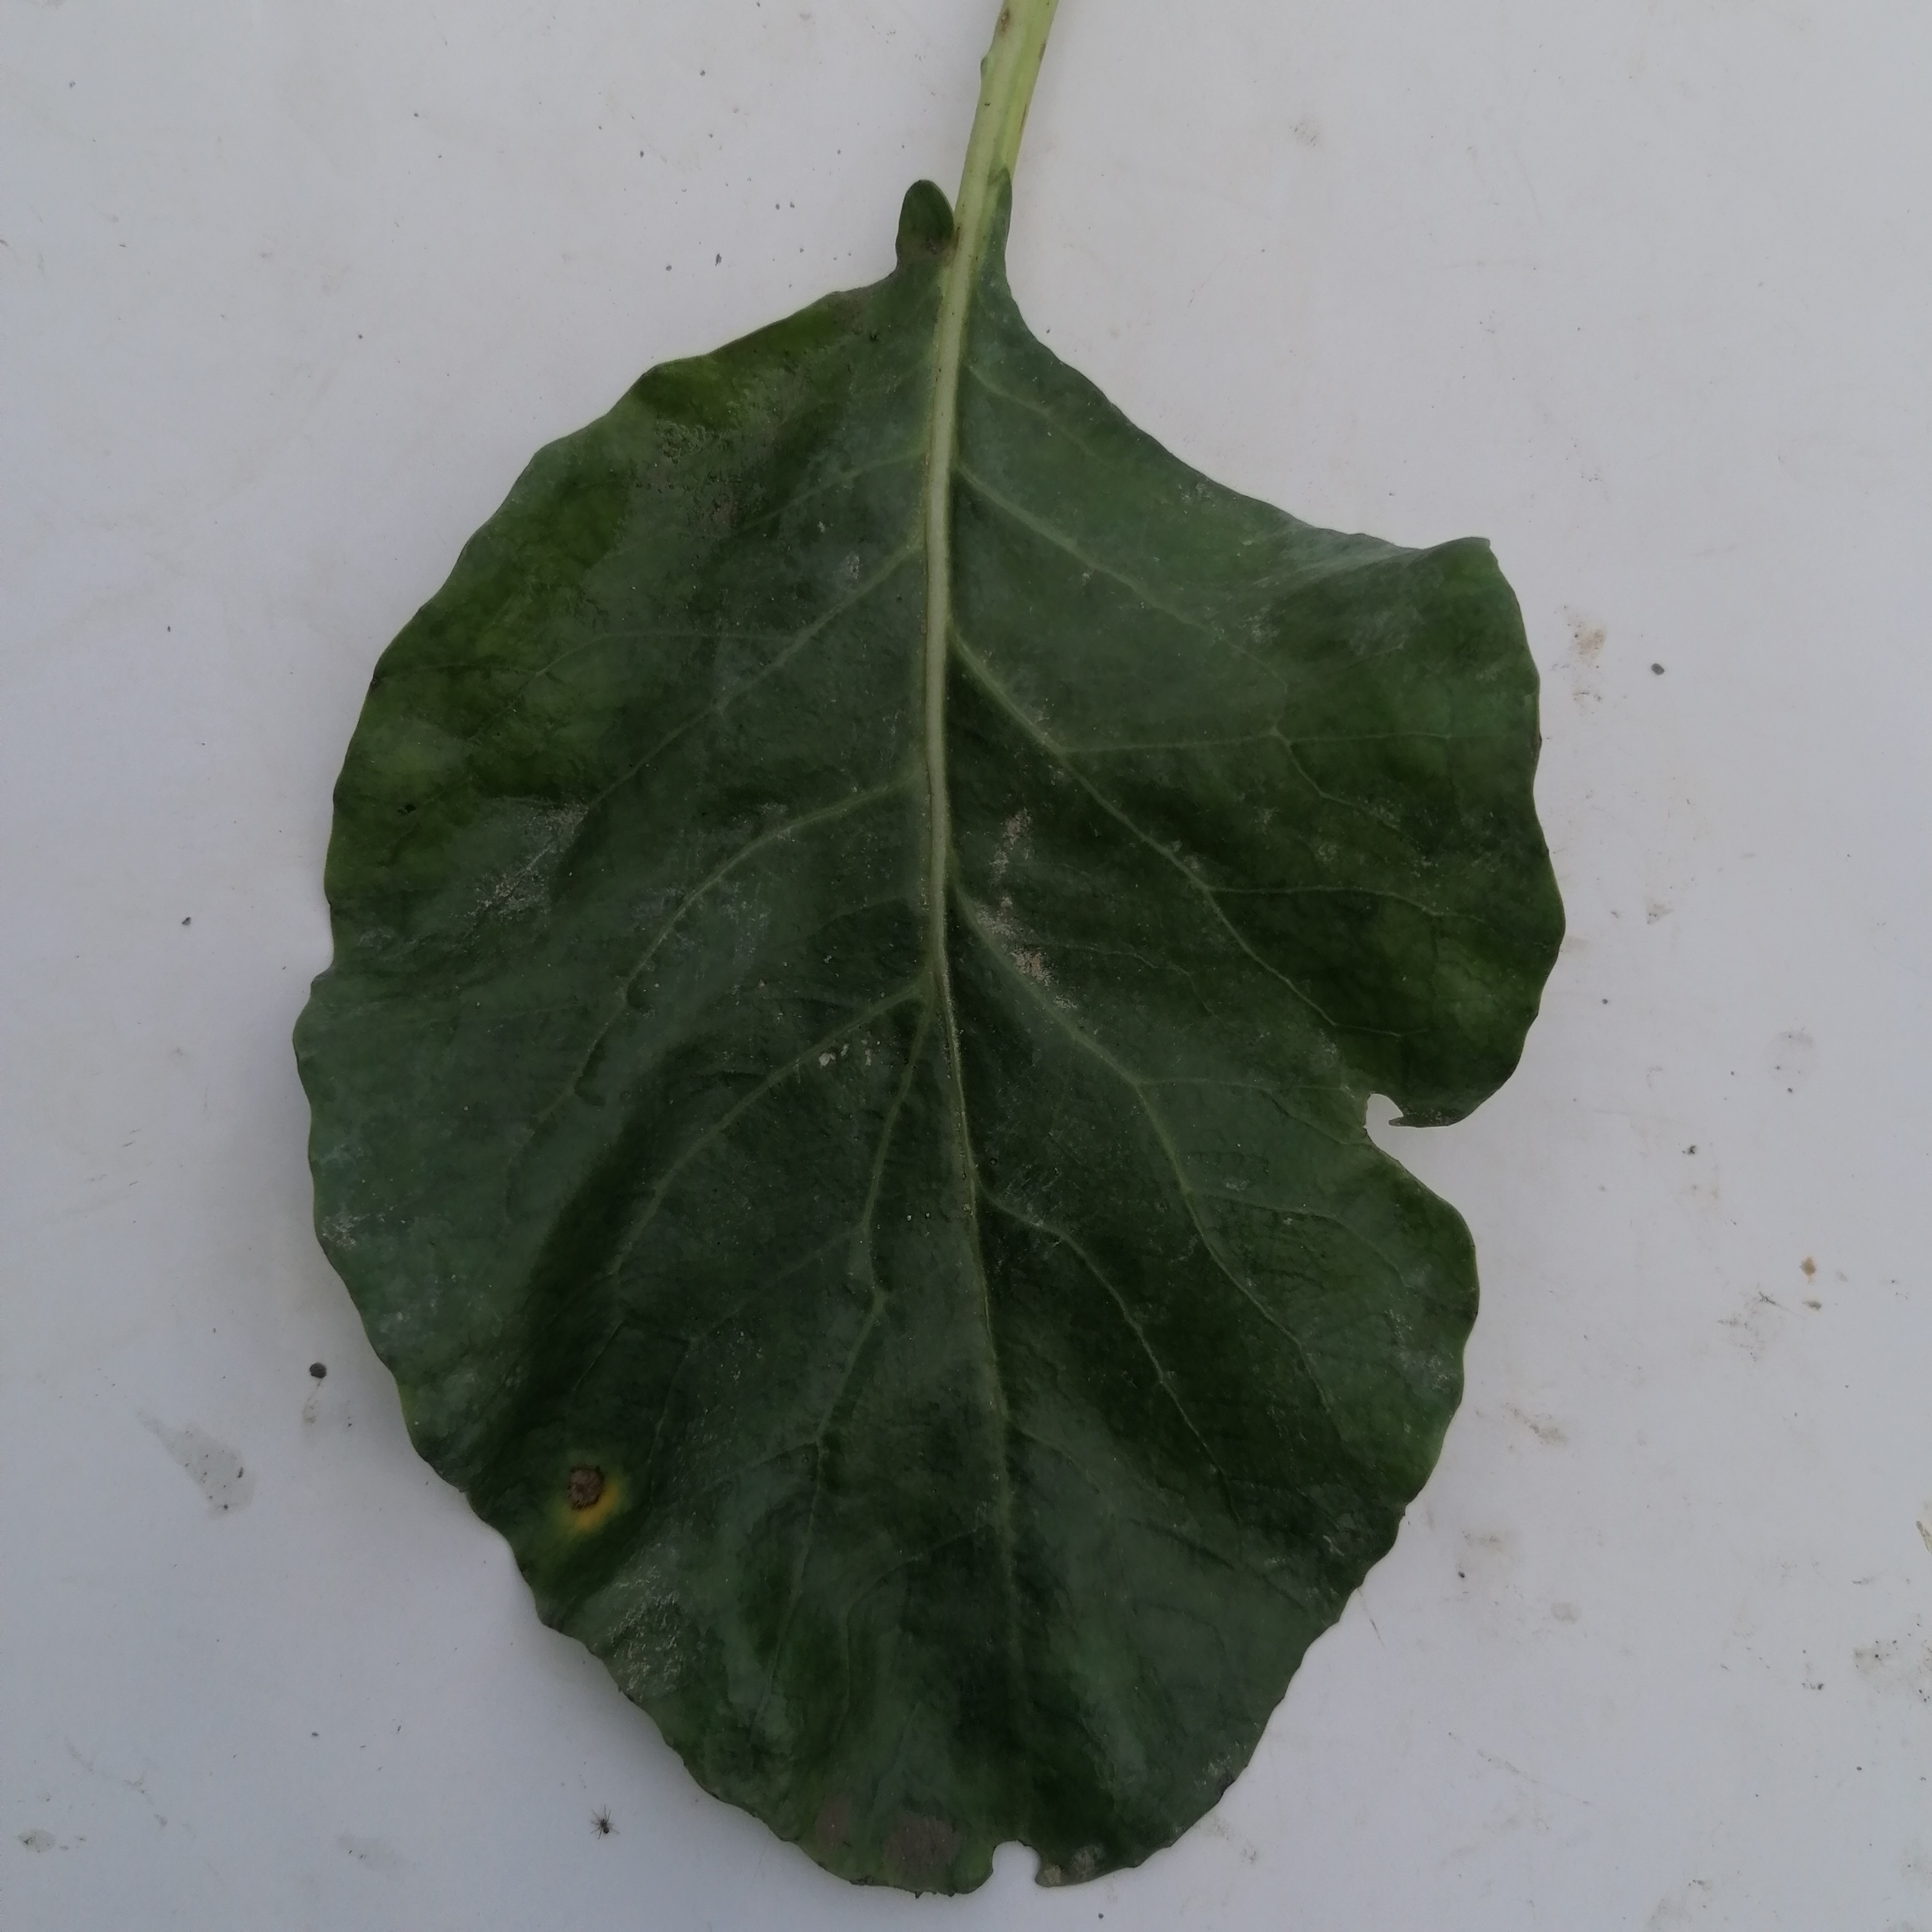
Label: Black Rot